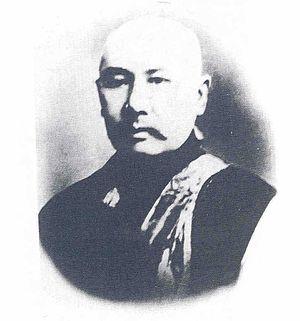
Ivan Boultinovtich Kitanov est un lama bouddhiste d'origine kalmouk, né dans la tribu Beliavine dans le district de Salsk de l'oblast de l'armée du Don.